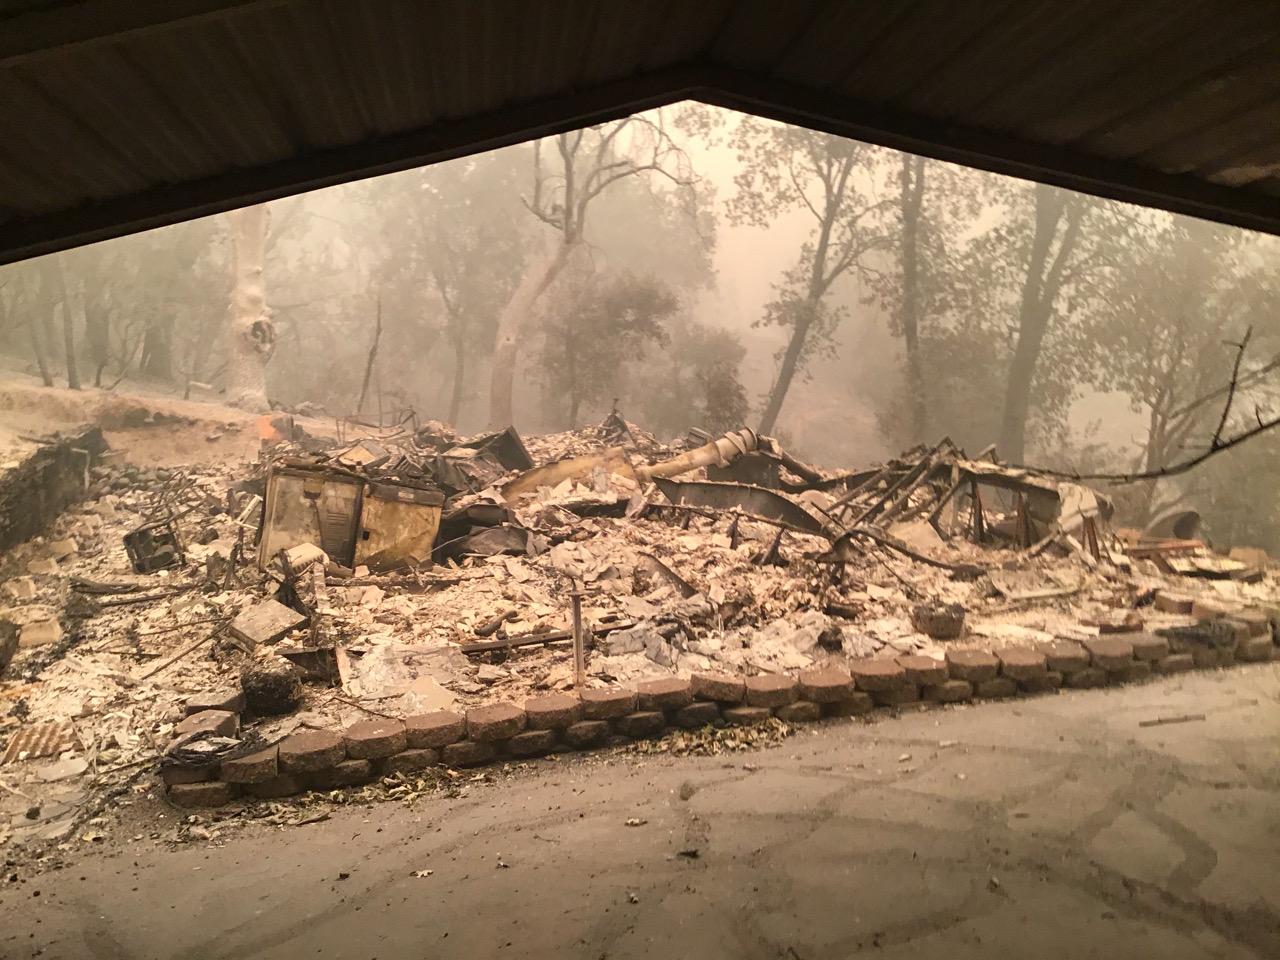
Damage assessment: destroyed